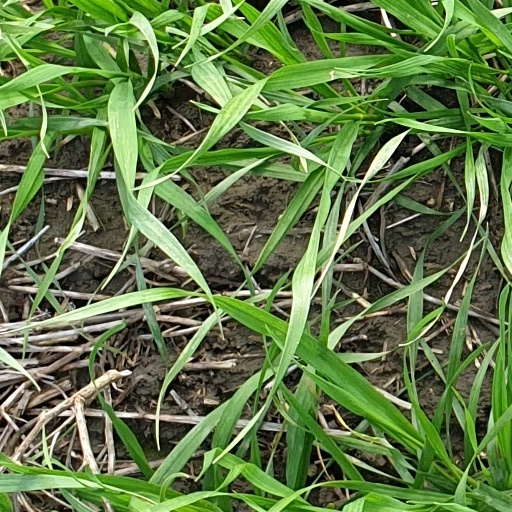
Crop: wheat